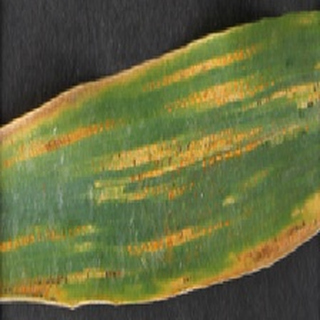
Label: wheat_yellow_rust